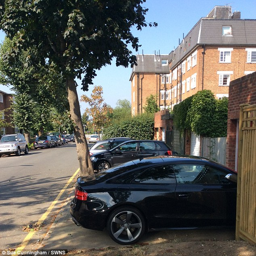
the fine for parking on the lines or without a permit is £ 110 , reduced to £ 55 if paid within days